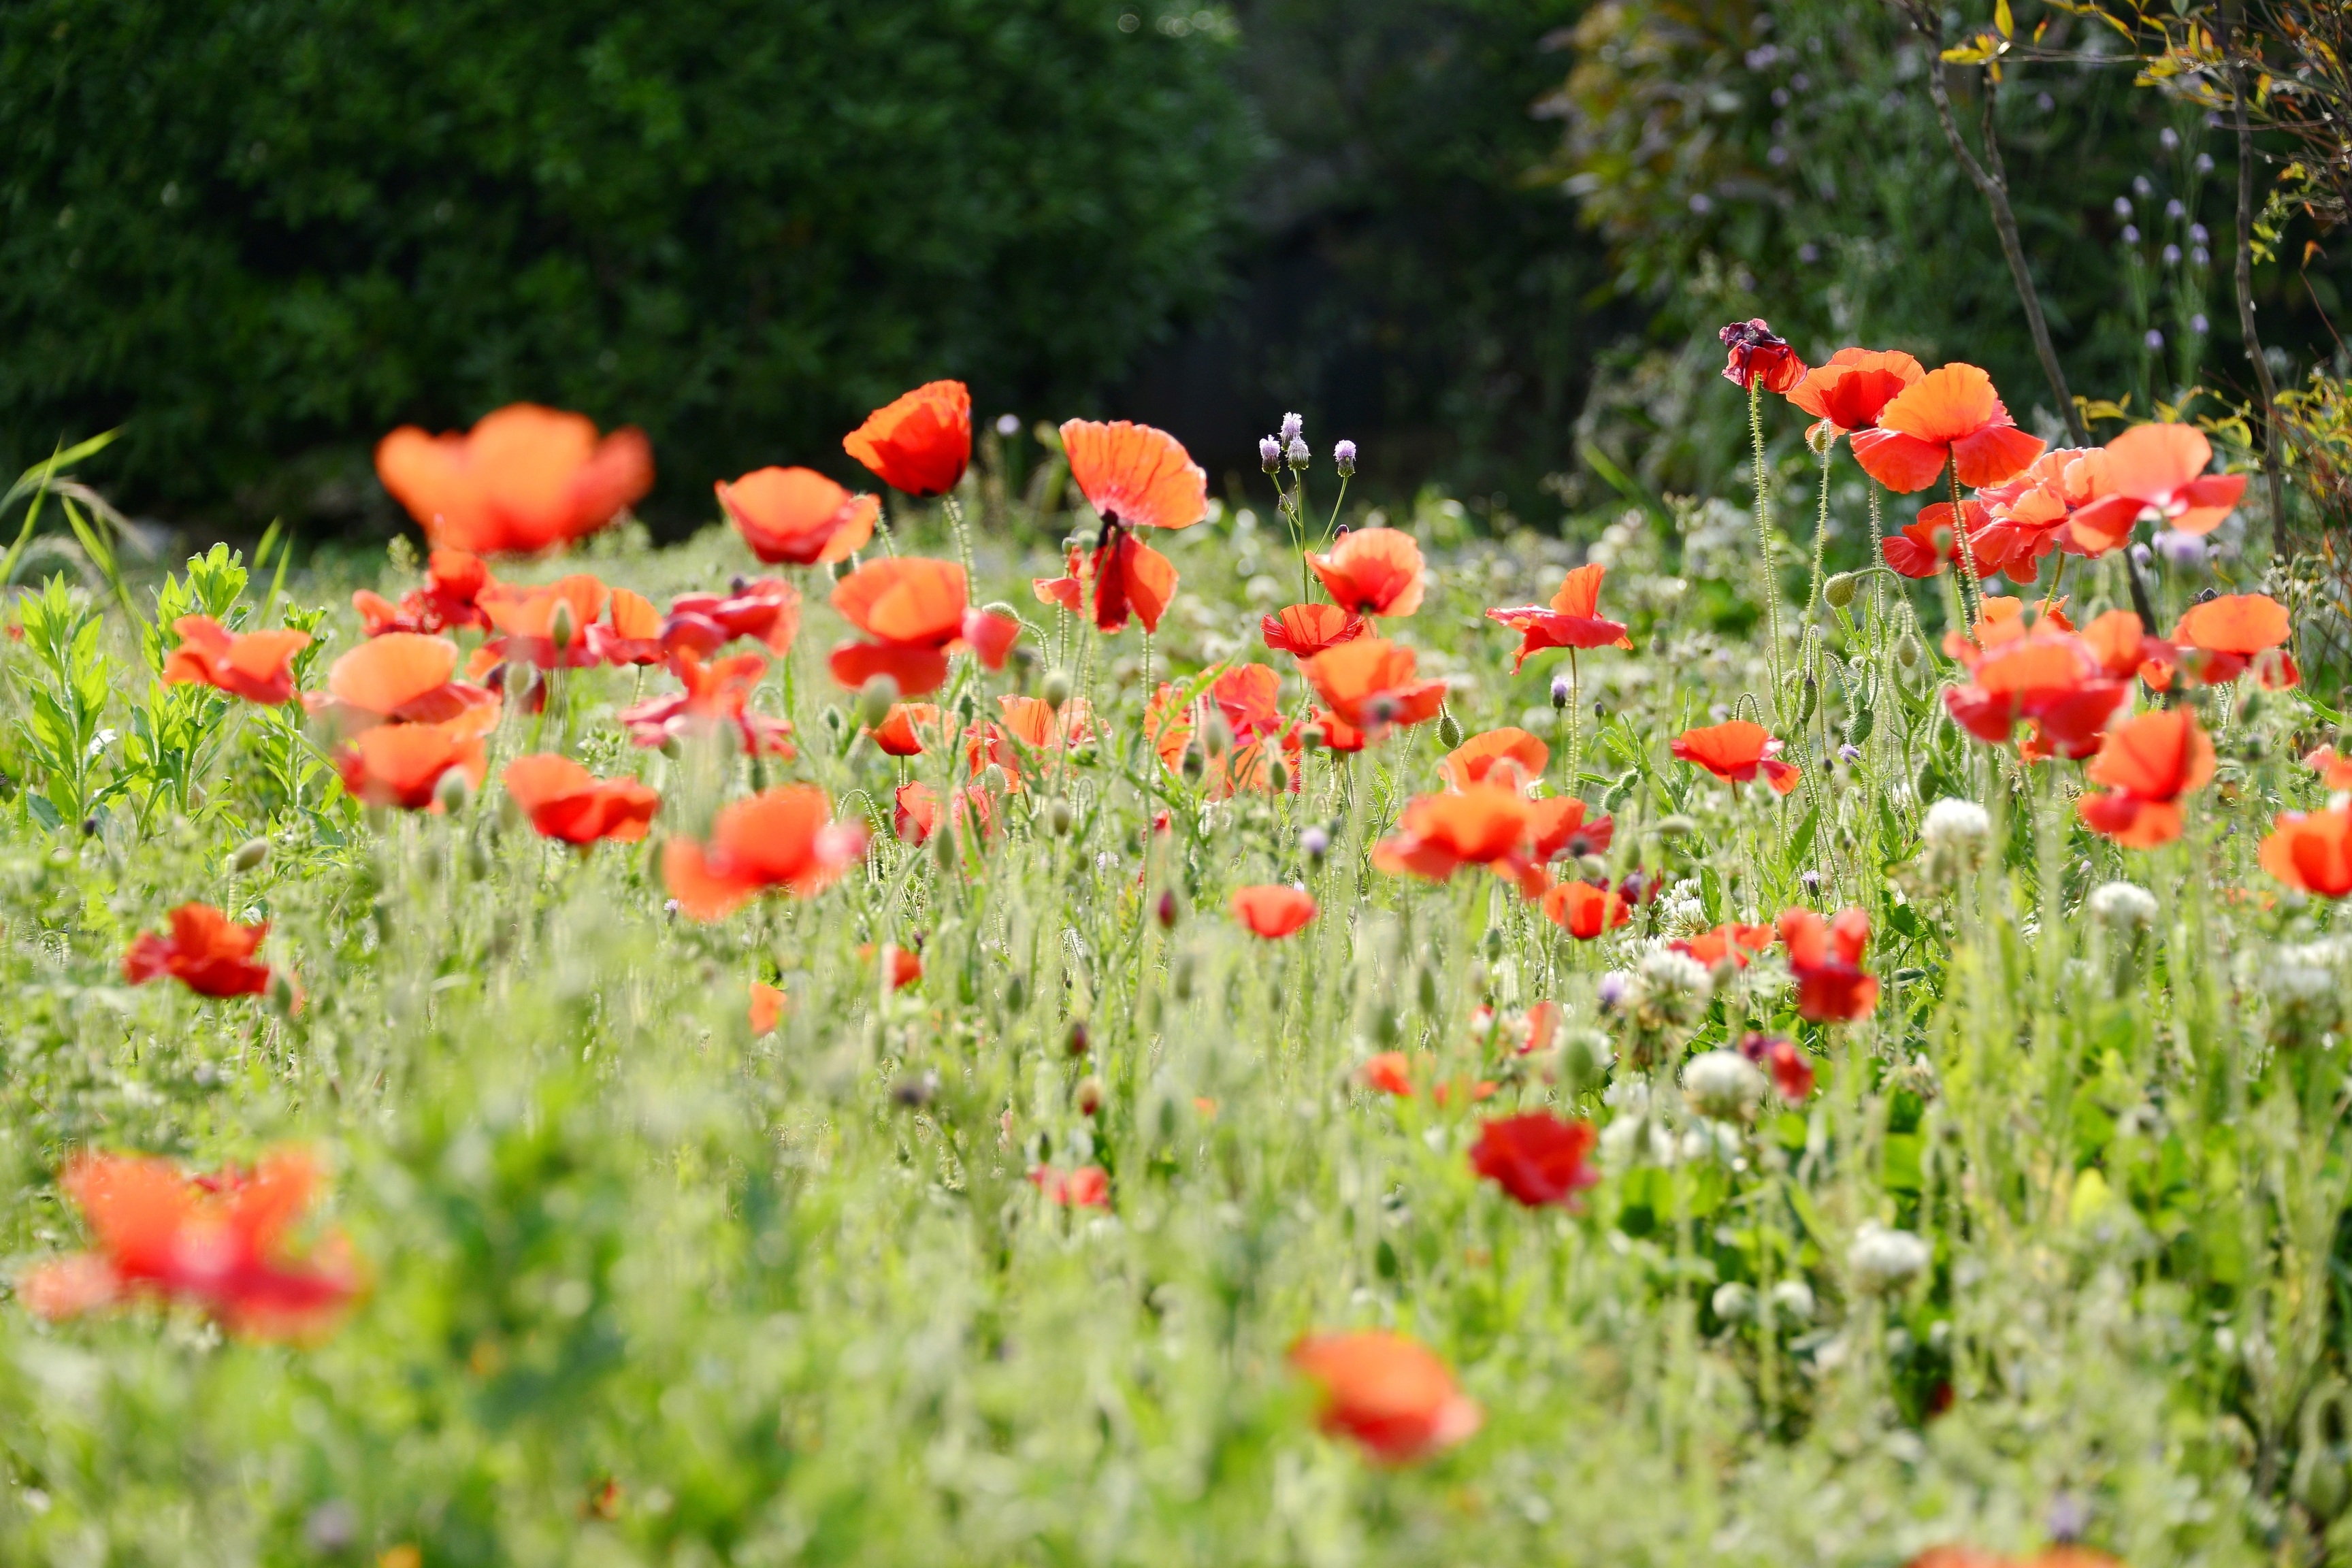
landscape, plant, field, lawn, meadow, prairie, flower, petal, spring, green, red, produce, botany, garden, flora, wildflower, grassland, poppy, coquelicot, flowering plant, annual plant, land plant, poppy family